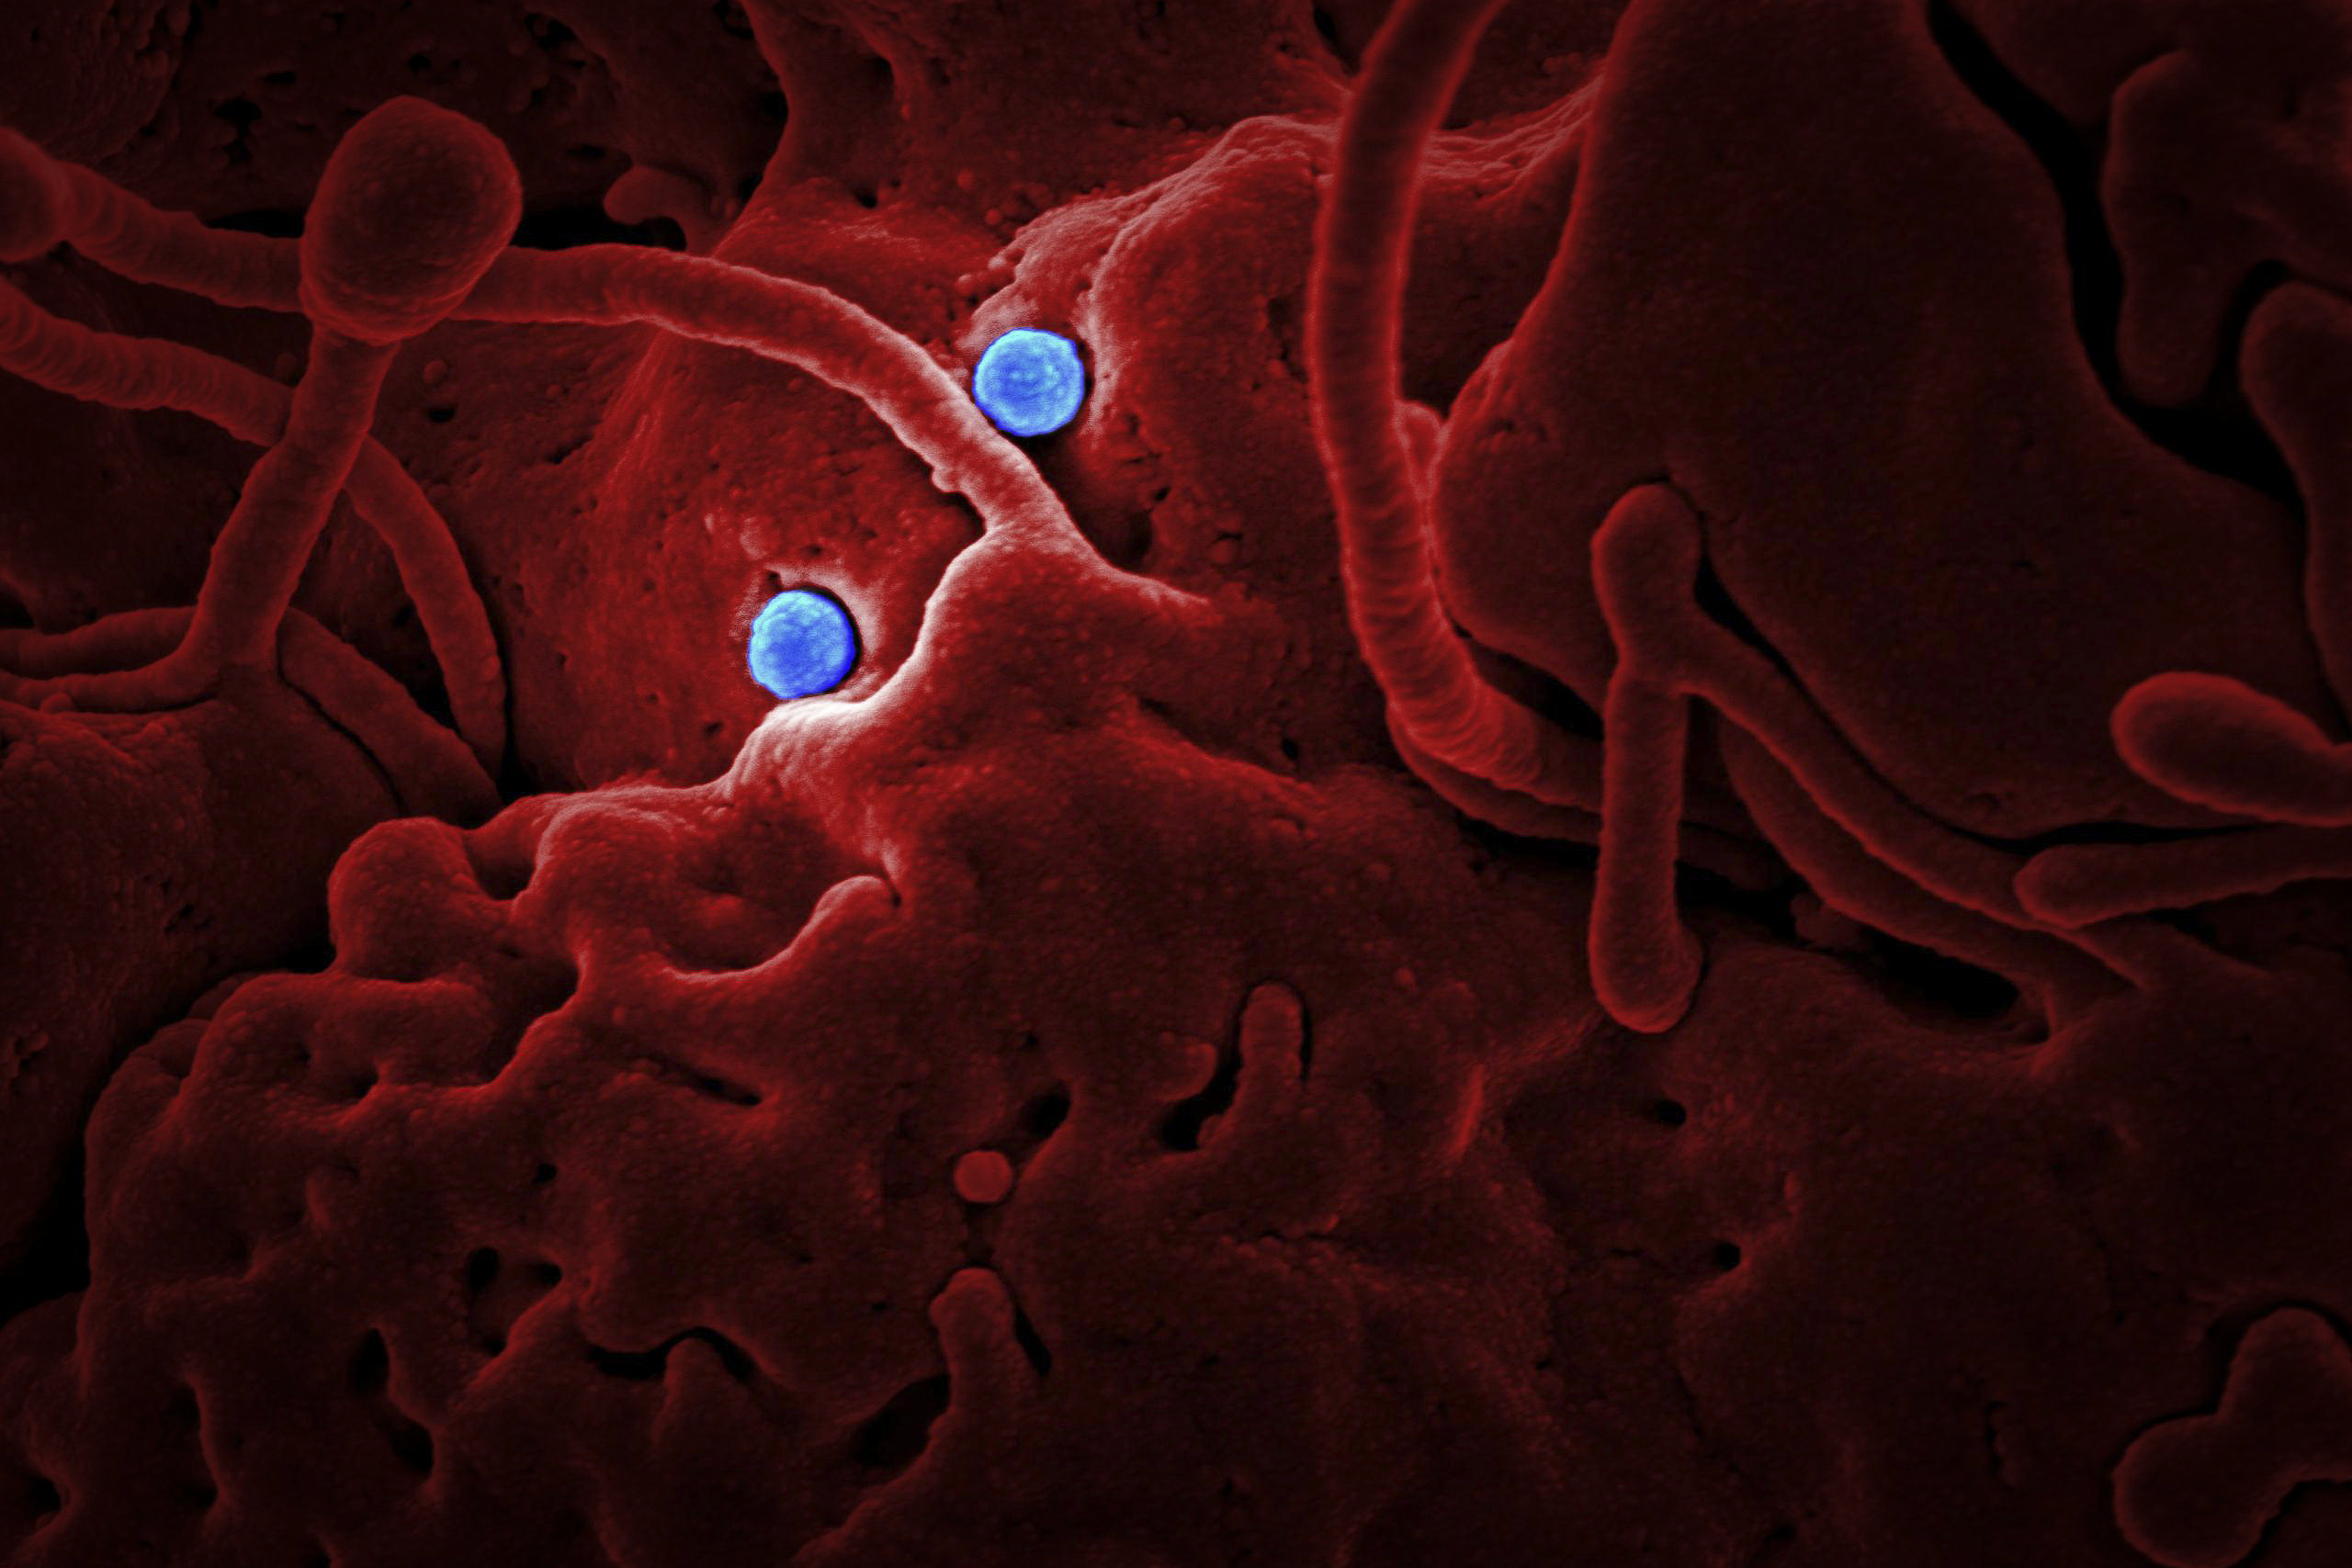
covid 19, coronavirus, covid, cell, pandemic, corona virus, water, red, organism, geological phenomenon, fractal art, art, graphics, space, animation, illustration, electric blue, cg artwork